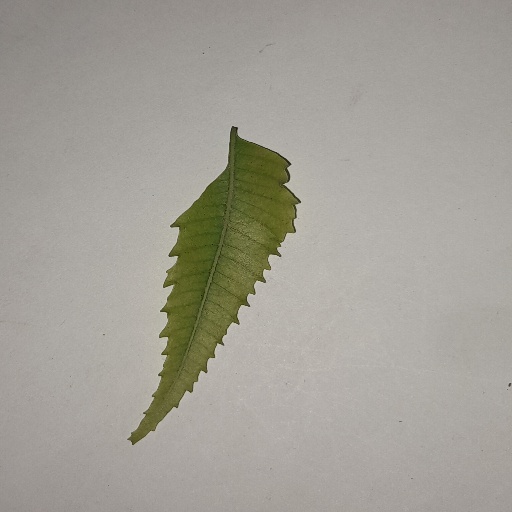
Species: Neem
Leaf condition: Yellow Leaf